Sonya Blade

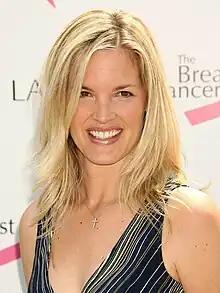

Sonya is one of the three main protagonists alongside Johnny Cage and Liu Kang in the feature film "Mortal Kombat" (1995). Her backstory from the original game of pursuing her archenemy Kano to Shang Tsung's island and being forced to compete in the tournament is intact, and she fights and kills Kano in the competition. Bridgette Wilson was cast as Sonya after the filmmakers' original choice, Cameron Diaz, injured her wrist during martial arts training and dropped out. Wilson performed her own stuntwork and was given the nickname "RoboBabe" by director Paul Anderson. As she was a late addition to the production, her fight scene with Kano was the final one shot in order to give her adequate time to train. In "", an animated prequel released four months prior to the film, Sonya (voiced by Jennifer Hale) is again one of the three main protagonists, to whom Raiden explains the history of the Mortal Kombat tournament. Wilson was replaced by Sandra Hess for the 1997 sequel "Mortal Kombat Annihilation". Sonya is devastated by the death of Johnny Cage, who is killed by evil Outworld emperor Shao Kahn at the film's start after he saves her life. She rescues her partner Jax and they join her fellow Earth heroes in stopping Kahn's destruction of Earth. Hoskins had auditioned for the role but did not "make the last cut of three girls" due to having no acting experience.